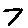
Label: 7